Mound Haven, Indiana

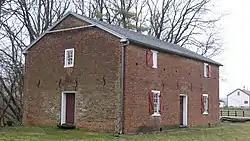
Front and western end of the former Little Cedar Grove Baptist Church, located along U.S. Route 52 at its junction with Little Cedar Road, southeast of Brookville in Brookville Township, Franklin County, Indiana, United States. Built in 1812, it is the oldest church anywhere in Indiana still on its original location, and it is listed on the National Register of Historic Places.

Mound Haven is an unincorporated community in Brookville Township, Franklin County, Indiana. The historic Little Cedar Grove Baptist Church is located in Mound Haven.